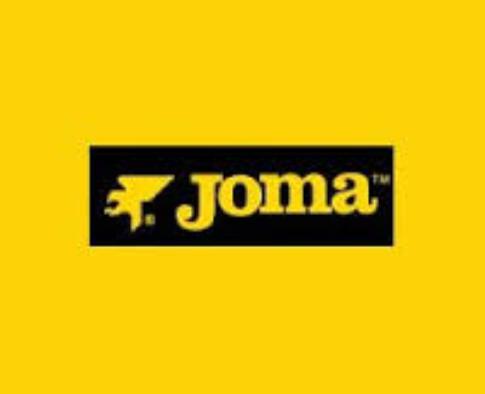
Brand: Joma-1
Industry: Clothes